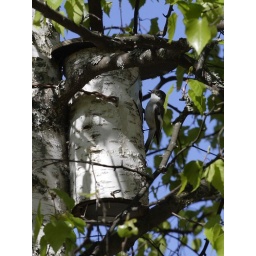
This fellow just moved into the bird house in our back yard. Welcome!